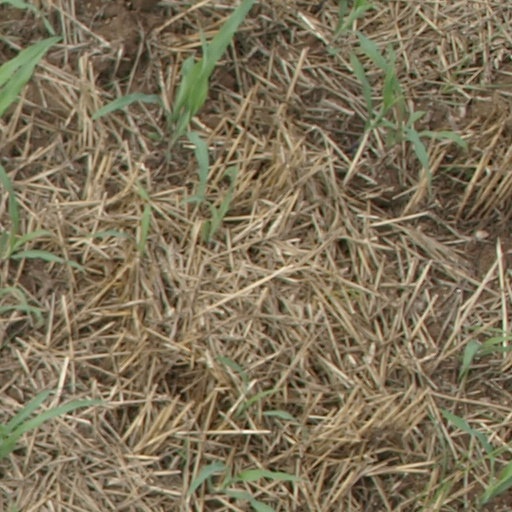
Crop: maize; corn